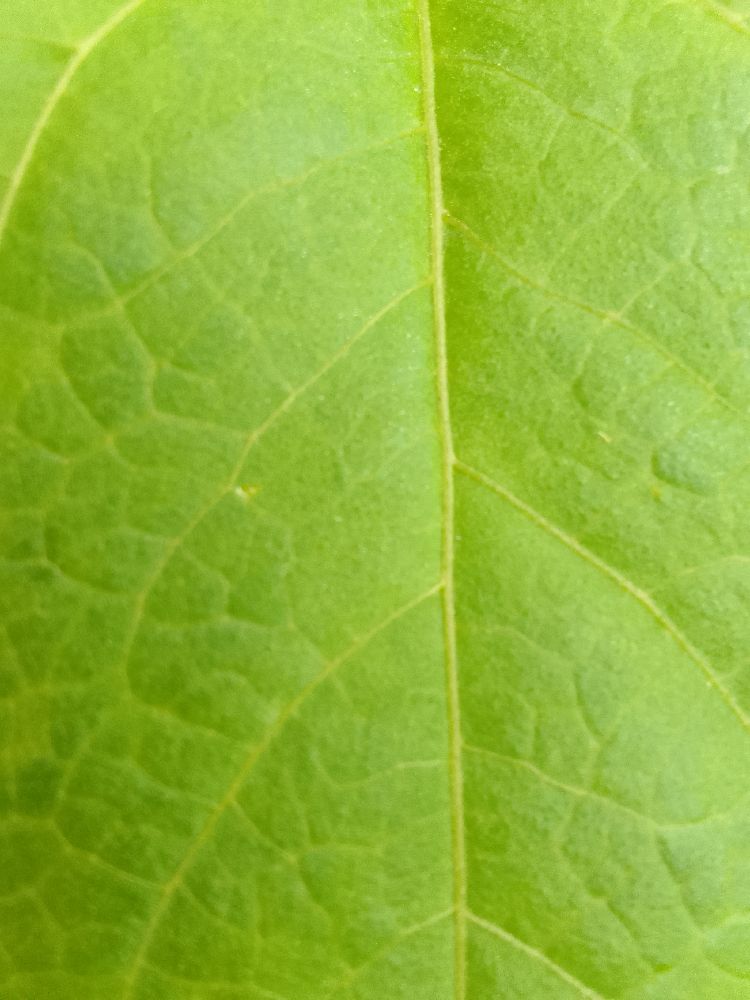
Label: healthy